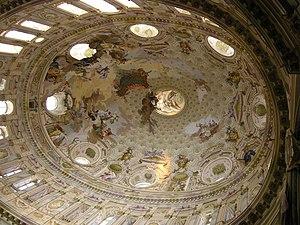
Le Sanctuaire de Vicoforte, Vicoforte (Italie)